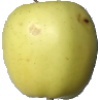
Label: Apple Golden 2